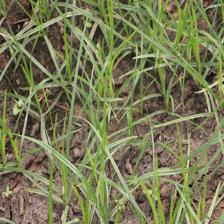
Label: Grass